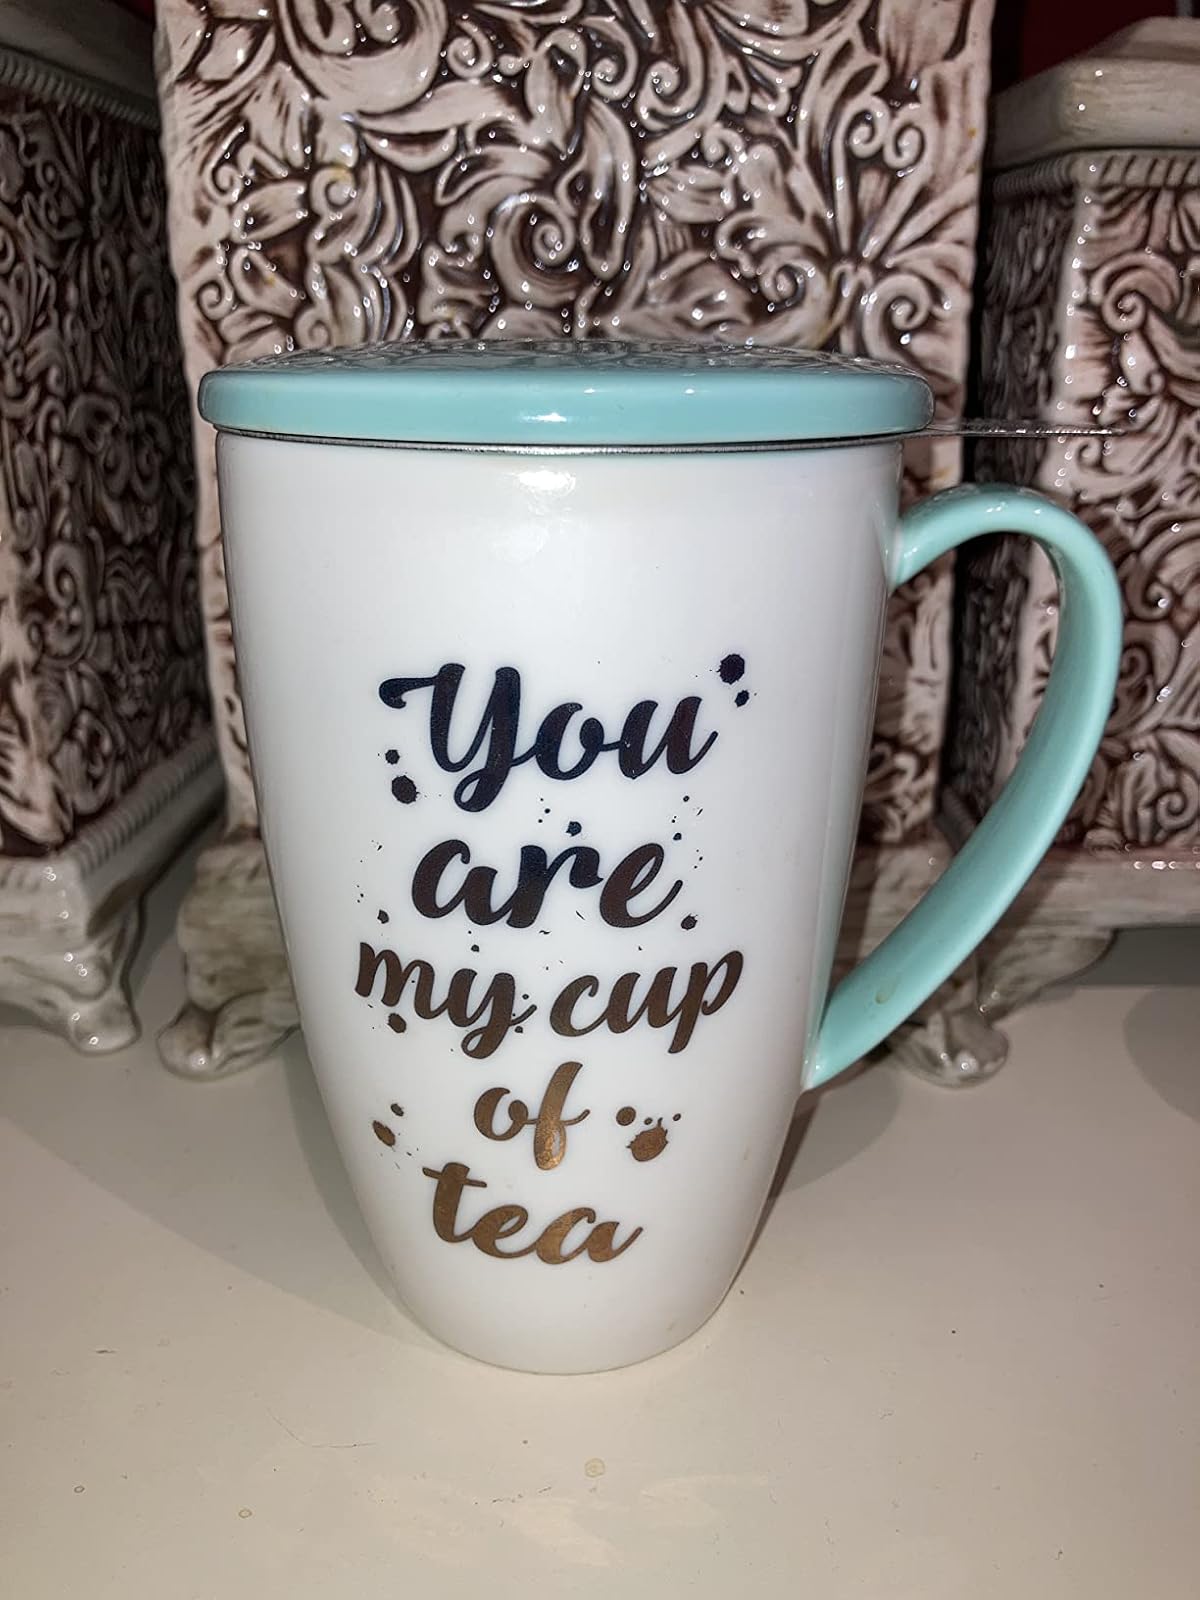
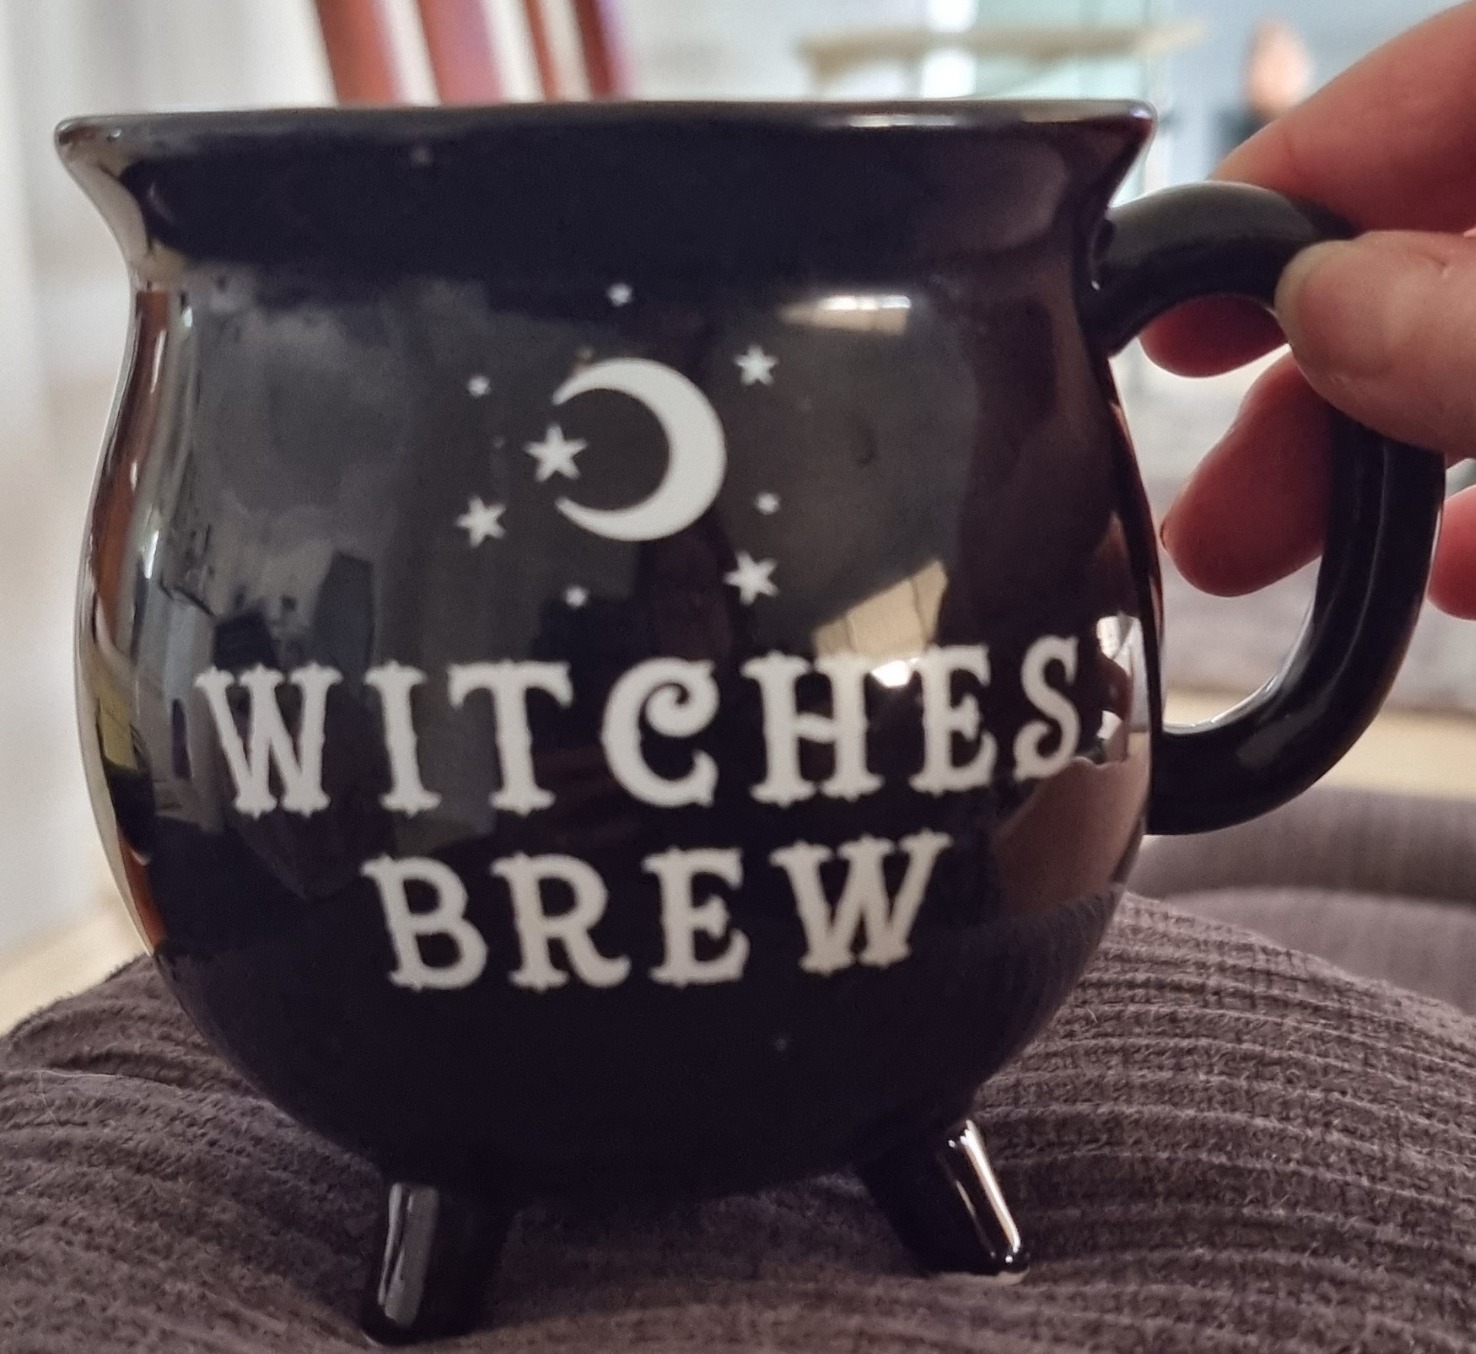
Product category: items_mug
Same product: no